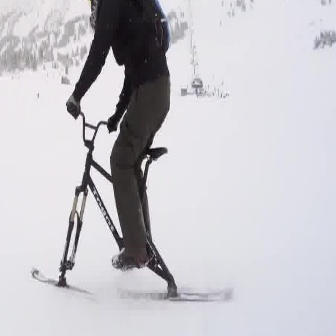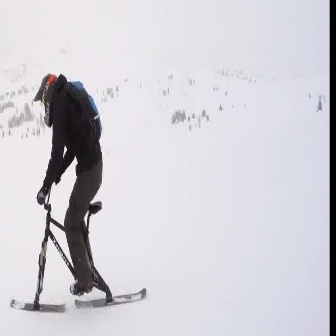
  Please identify the target specified by the bounding box [29,97,235,303] in the first image and locate it in the second image. Return the coordinates in [x_min,y_min,x_max,y_max] format.
Answer: [10,175,146,311]